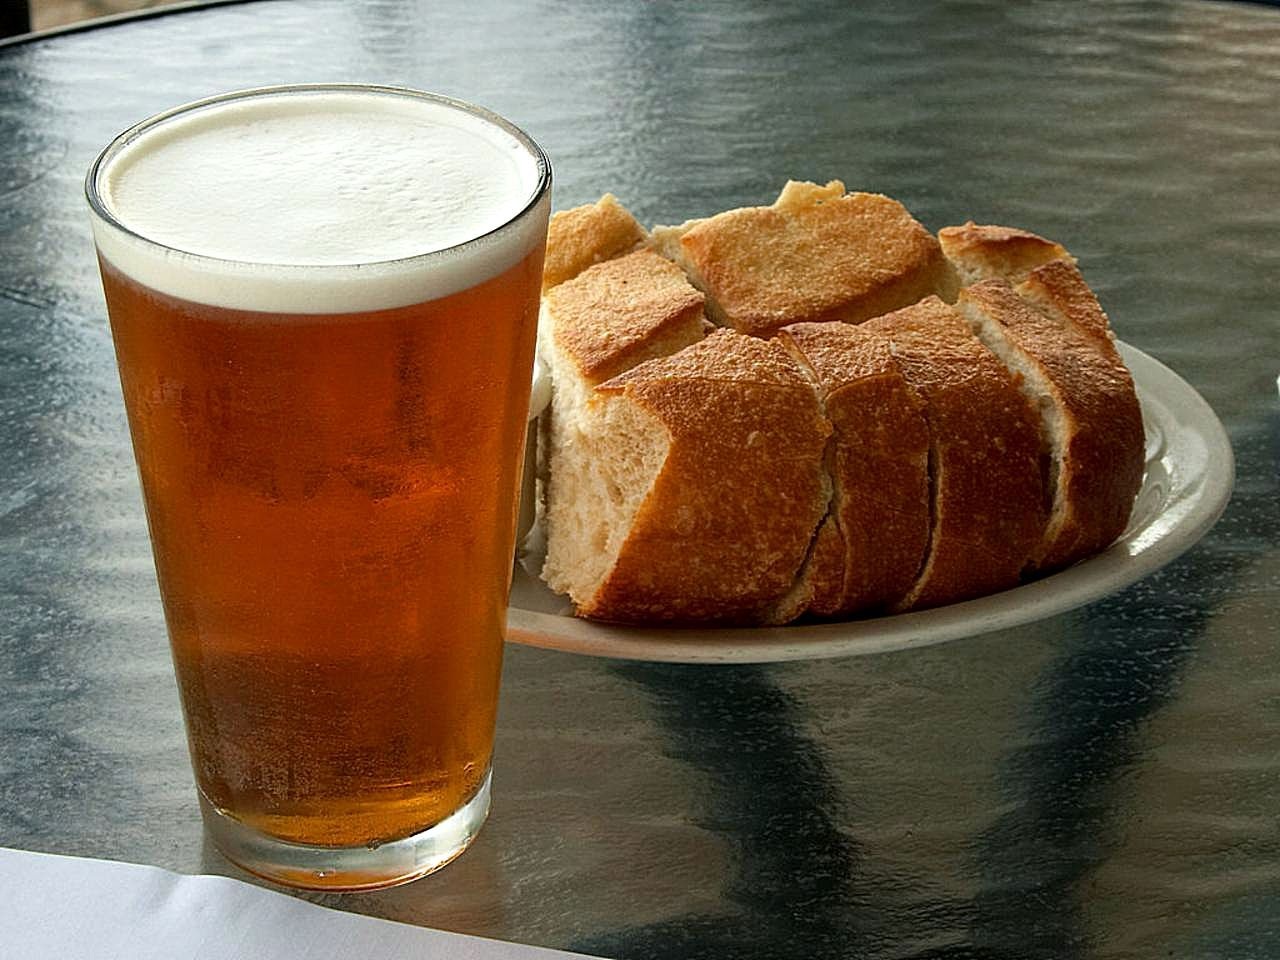
table, meal, food, produce, drink, breakfast, cuisine, delicious, beer, alcohol, arrangement, arranged, cups, tasty, snacks, meals, foods, drinks, traditional, serving, beverages, plates, filled, breads